Charles Austin Tweed

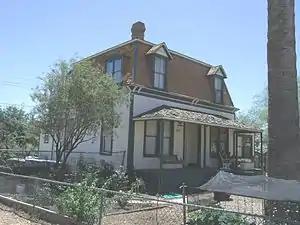
The "Judge Charles A. Tweed House", built in 1880 and located at 1611 W. Filmore St.

On April 14, 1870, following Judge John Titus' promotion to Chief Justice, Tweed was appointed an Associate Justice to the Arizona Territorial Supreme Court. The new justice moved to Prescott and took his oath of office on August 12, 1870. He presided over his first district court session on October 3, 1870. Press reports of the new justice's performance were favorable with one newspaper reporting, "Judge Tweed has gained the confidence of the people ... by giving the law a literal construction and showing a disposition to get at the rights of matters, irrespective of technicalities." On October 2, 1871, Tweed's first wife, Ruth G., died.